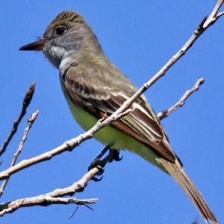
Species: CRESTED NUTHATCH
Scientific name: SITTA CAROLINENSIS